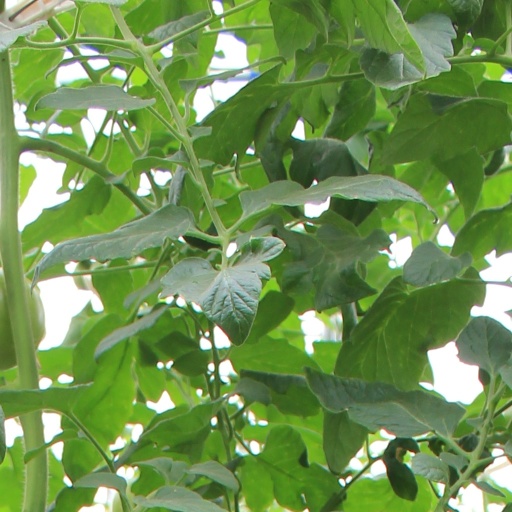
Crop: tomato